History of British Airways

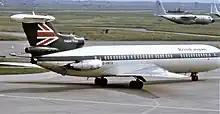
A British Airways Hawker Siddeley Trident in BEA-BA crossover livery.

The first attempt to create a new combined British airline through the merger of BOAC with BEA arose in 1953 out of inconclusive attempts between the two airlines to negotiate air rights through the British colony of Cyprus. The Chairman of BOAC, Miles Thomas, was in favour of the idea as a potential solution to a disagreement between the two airlines as to which should serve the increasingly important oil regions of the Middle East. In this proposal, Thomas had backing from the Chancellor of the Exchequer at the time, Rab Butler. However, opposition from the Treasury blocked the idea, and an agreement was reached instead to allow BEA to serve Ankara in Turkey, and in return to leave all routes east and south of Cyprus to BOAC. However, the solution was not entirely satisfactory to BOAC, as BEA's effective control of Cyprus Airways gave it the ability to continue to serve destinations ostensively ceded to BOAC, including Beirut and Cairo by using Cyprus Airways as its proxy.